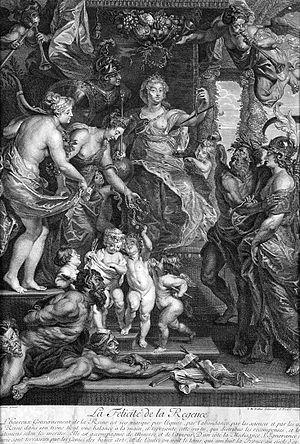
Le musée national d’art d’Azerbaïdjan est l’un des plus grands musées d’art d'Azerbaïdjan. Dix-sept mille objets y sont stockés. Le musée est fondé en 1936 et depuis 1943, il porte le nom de Roustam Moustafaïev, l’un des fondateurs de l’art décoratif théâtral en Azerbaïdjan. Le musée est installé dans deux bâtiments : l'ancien palais De Bourr et l'ancien lycée féminin Marie, construits à la fin du XIXᵉ siècle à Bakou. Le musée contient des œuvres d’art couvrant les différentes périodes de l’art de l’Orient ancien et d’Azerbaïdjan, de Russie et d’Europe occidentale. Les œuvres d'art de valeur de la collection du musée ont été exposées au Canada, à Cuba, en Syrie, en France, en Tchécoslovaquie, en Algérie, en Irak et dans d'autres pays.